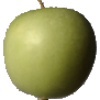
Label: Apple Granny Smith 1